Gilbert Ballet

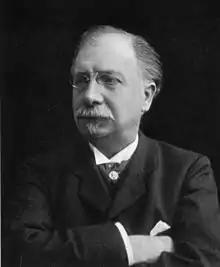
Gilbert Ballet (1853–1916)

Gilbert Ballet (March 29, 1853 – March 17, 1916) was a French psychiatrist, neurologist and historian who was a native of Ambazac in the department of Haute-Vienne.